Sean Astin

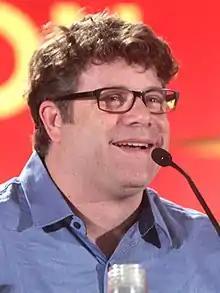
Astin at the 2016 Phoenix Comicon Fan Fest

Sean Patrick Astin (born February 25, 1971) is an American actor. His acting roles include Mikey Walsh in "The Goonies" (1985), Billy Tepper in "Toy Soldiers" (1991), Dave Morgan in "Encino Man" (1992), Daniel Ruettiger in "Rudy" (1993), Samwise Gamgee in "The Lord of the Rings" trilogy (2001–2003), Doug Whitmore in "50 First Dates" (2004), Bill in "Click" (2006), Lynn McGill in the fifth season of "24" (2006), Oso in "Special Agent Oso" (2009–2012), Raphael in "Teenage Mutant Ninja Turtles" (2012–2017), and Bob Newby in the second season of Netflix's "Stranger Things" (2017).